Nippon Seinenkan

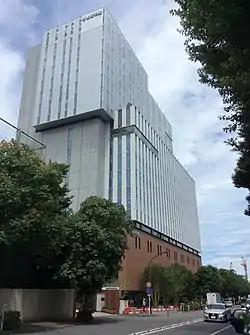
Nippon Seinenkan

The is a hotel and convention complex in Shinjuku, Tokyo, Japan. The main hall can accommodate 1,360 guests.